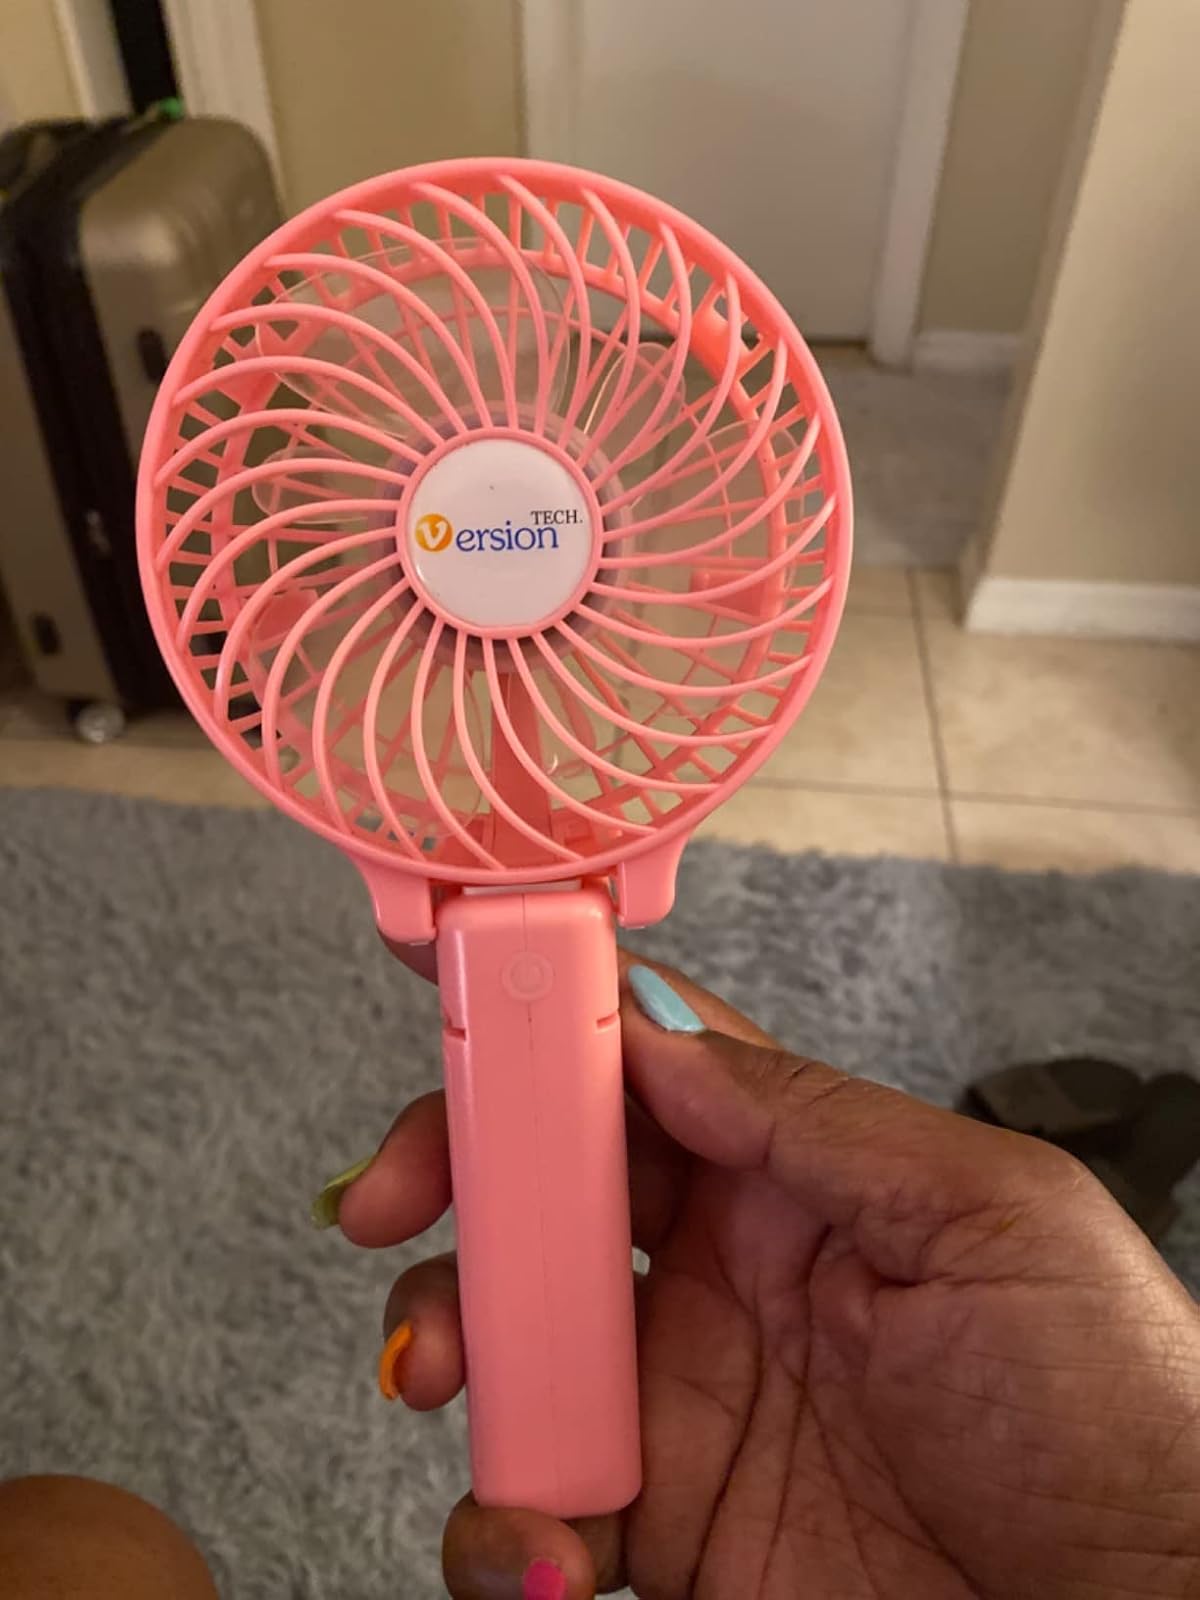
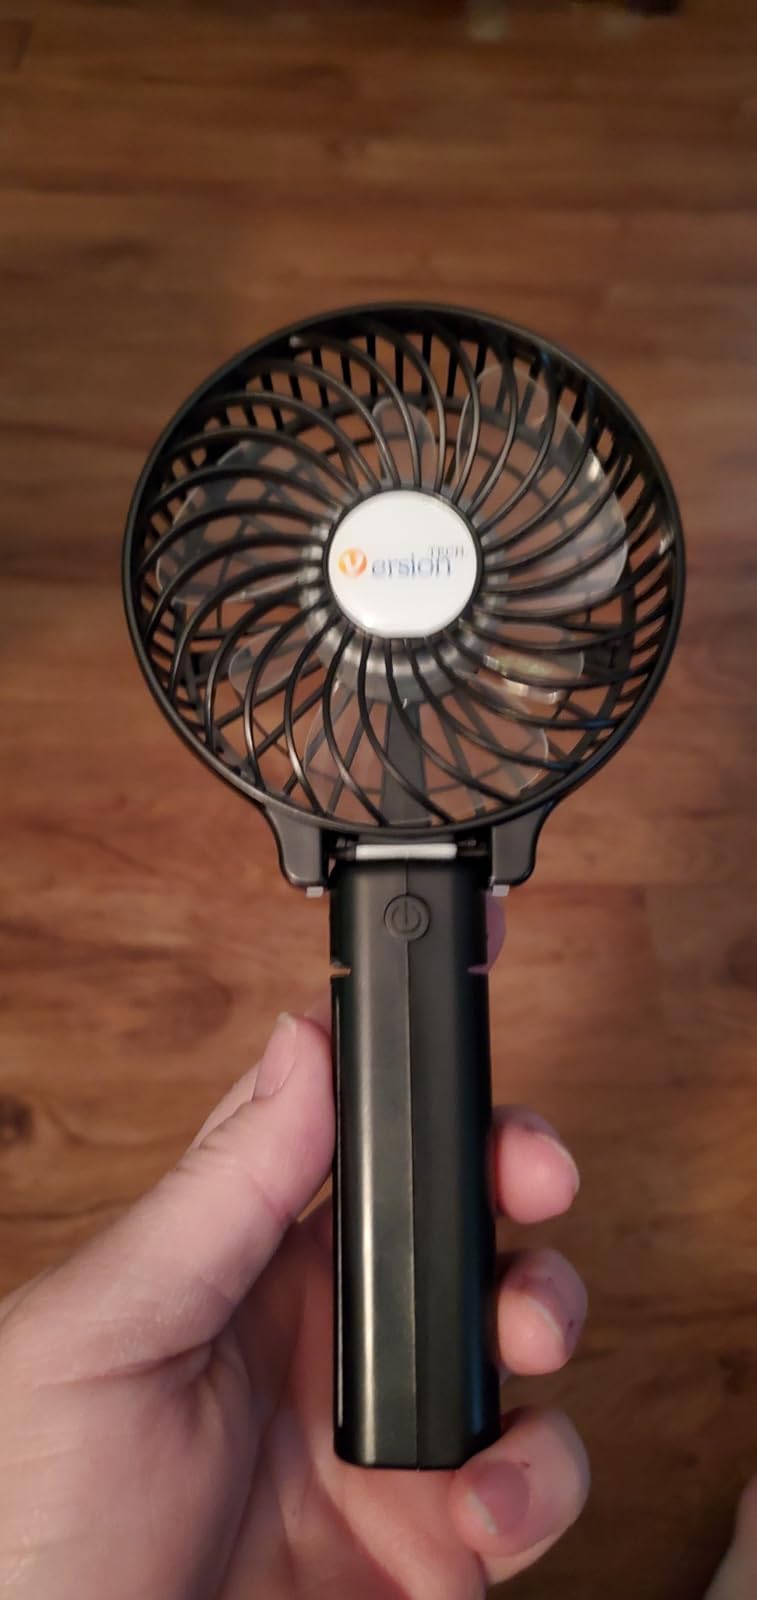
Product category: fan
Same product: no